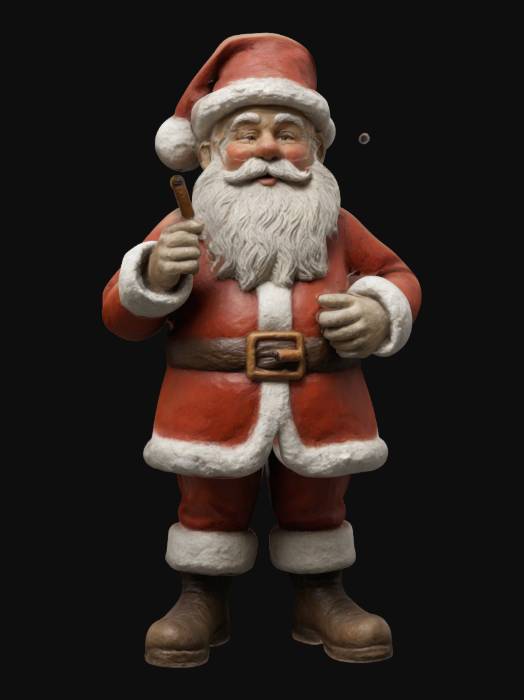
미적 점수 (1~10점): 3